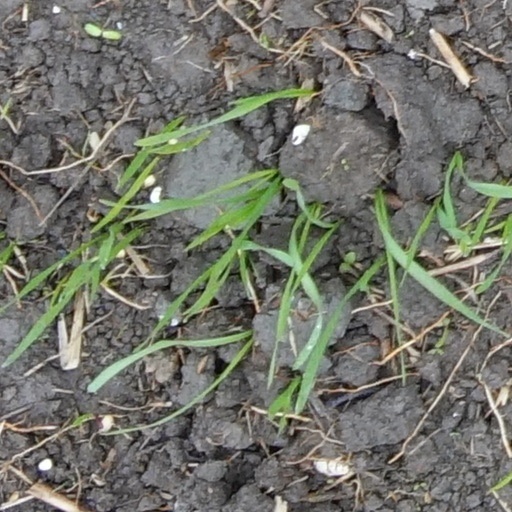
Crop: wheat